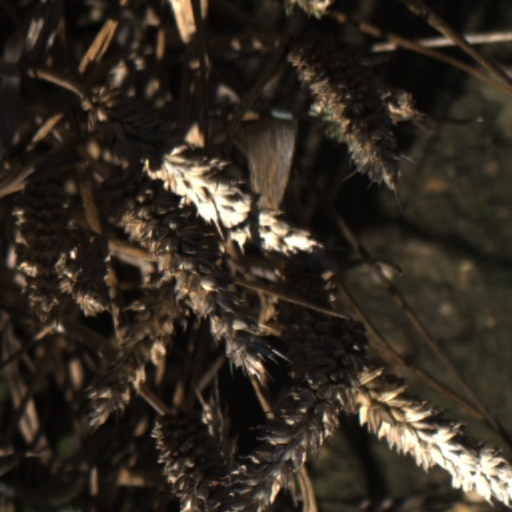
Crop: wheat